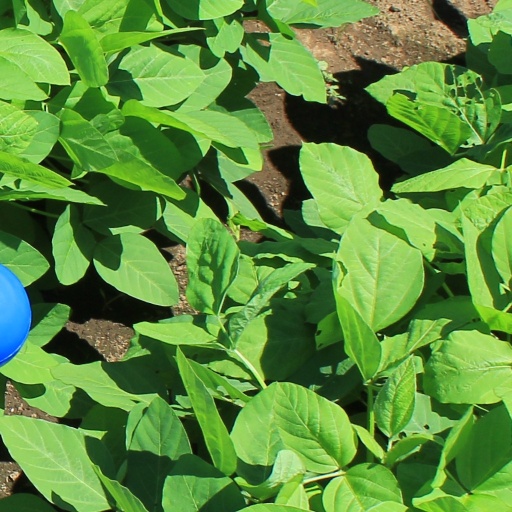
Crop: soybean